Guam

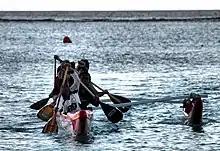
An outrigger canoe team at Tumon

Guam has experienced severe effects of invasive species upon the natural biodiversity of the island. These include the local extinction of endemic bird species after the introduction of the brown tree snake, an infestation of the coconut rhinoceros beetle destroying coconut palms, and the effect of introduced feral mammals and amphibians.